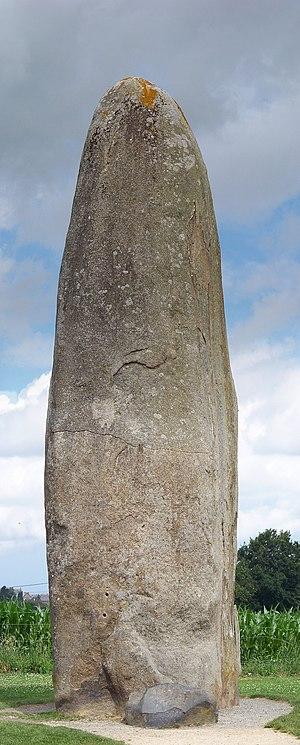
Menhir de Champ-Dolent, Dol de Bretagne, Pays dolois, BretagneBrezhoneg: Peulvan maez al lanv, Dol, Bro Zol, Breizh